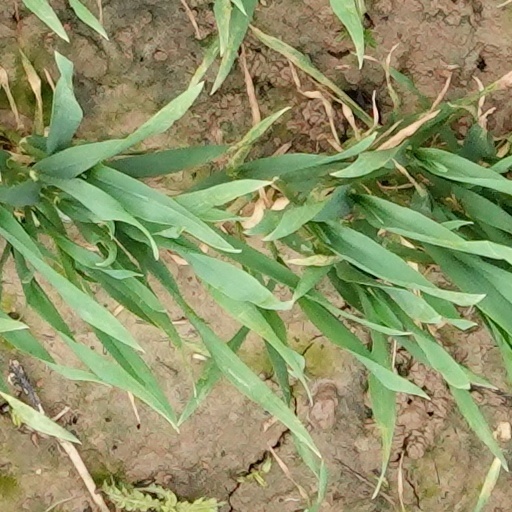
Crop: wheat